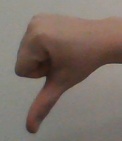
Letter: waw